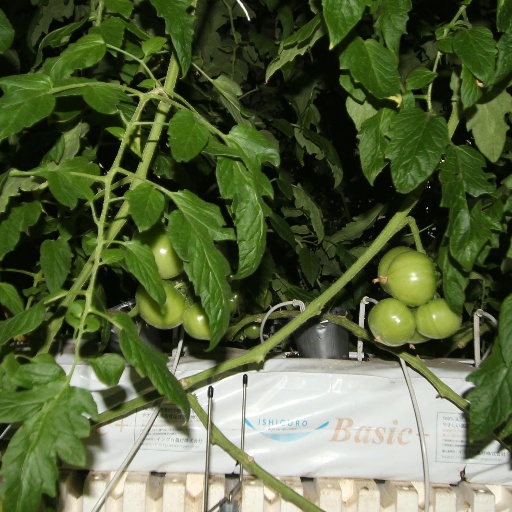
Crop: tomato